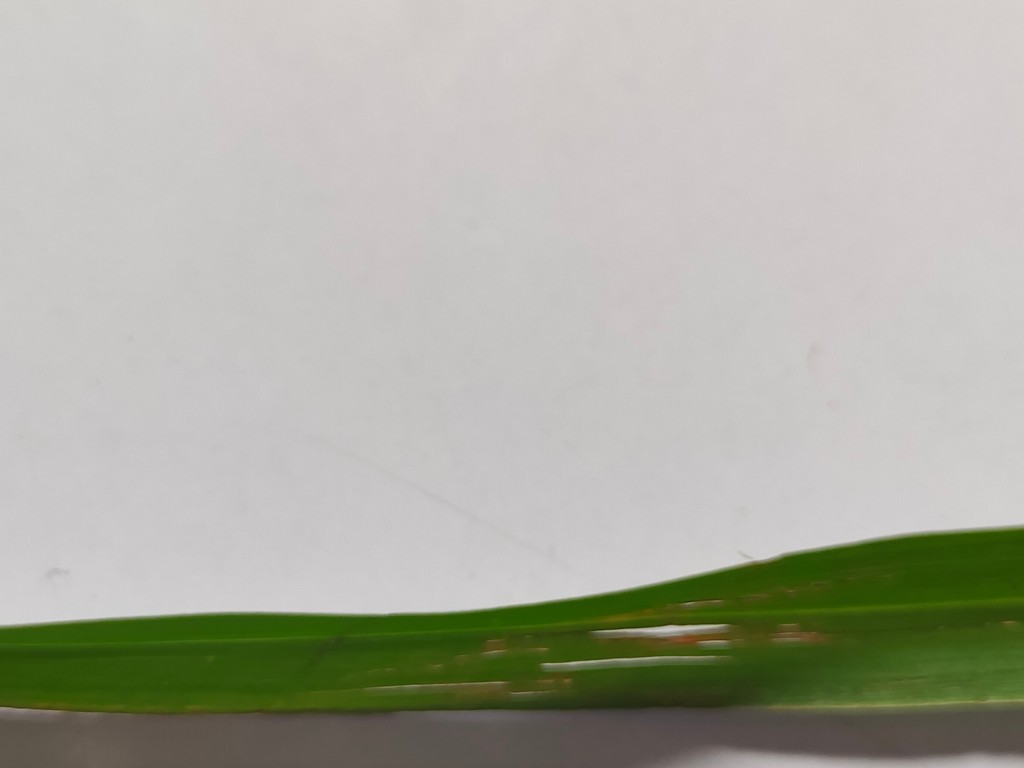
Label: Unhealthy